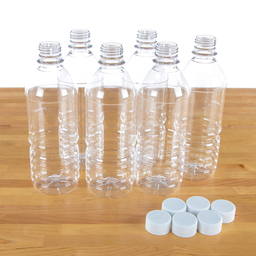
Label: bottles